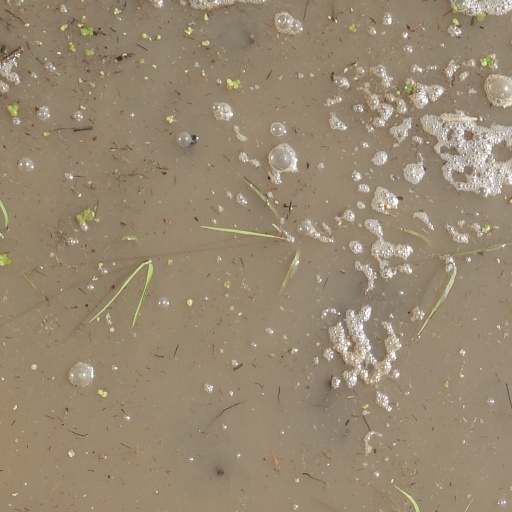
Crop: rice